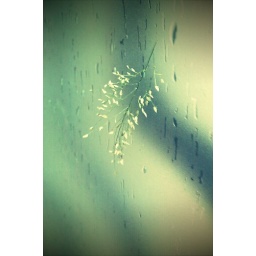
It looks like a fallen flower in a rain, but it actually was a flower stuck on the window of a door.